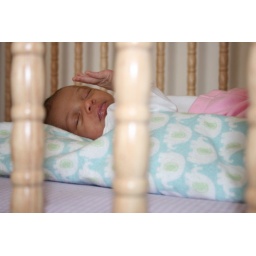
napping in big girl bed